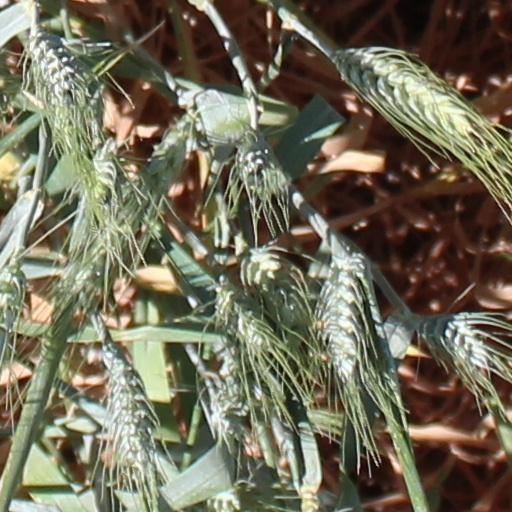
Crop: wheat